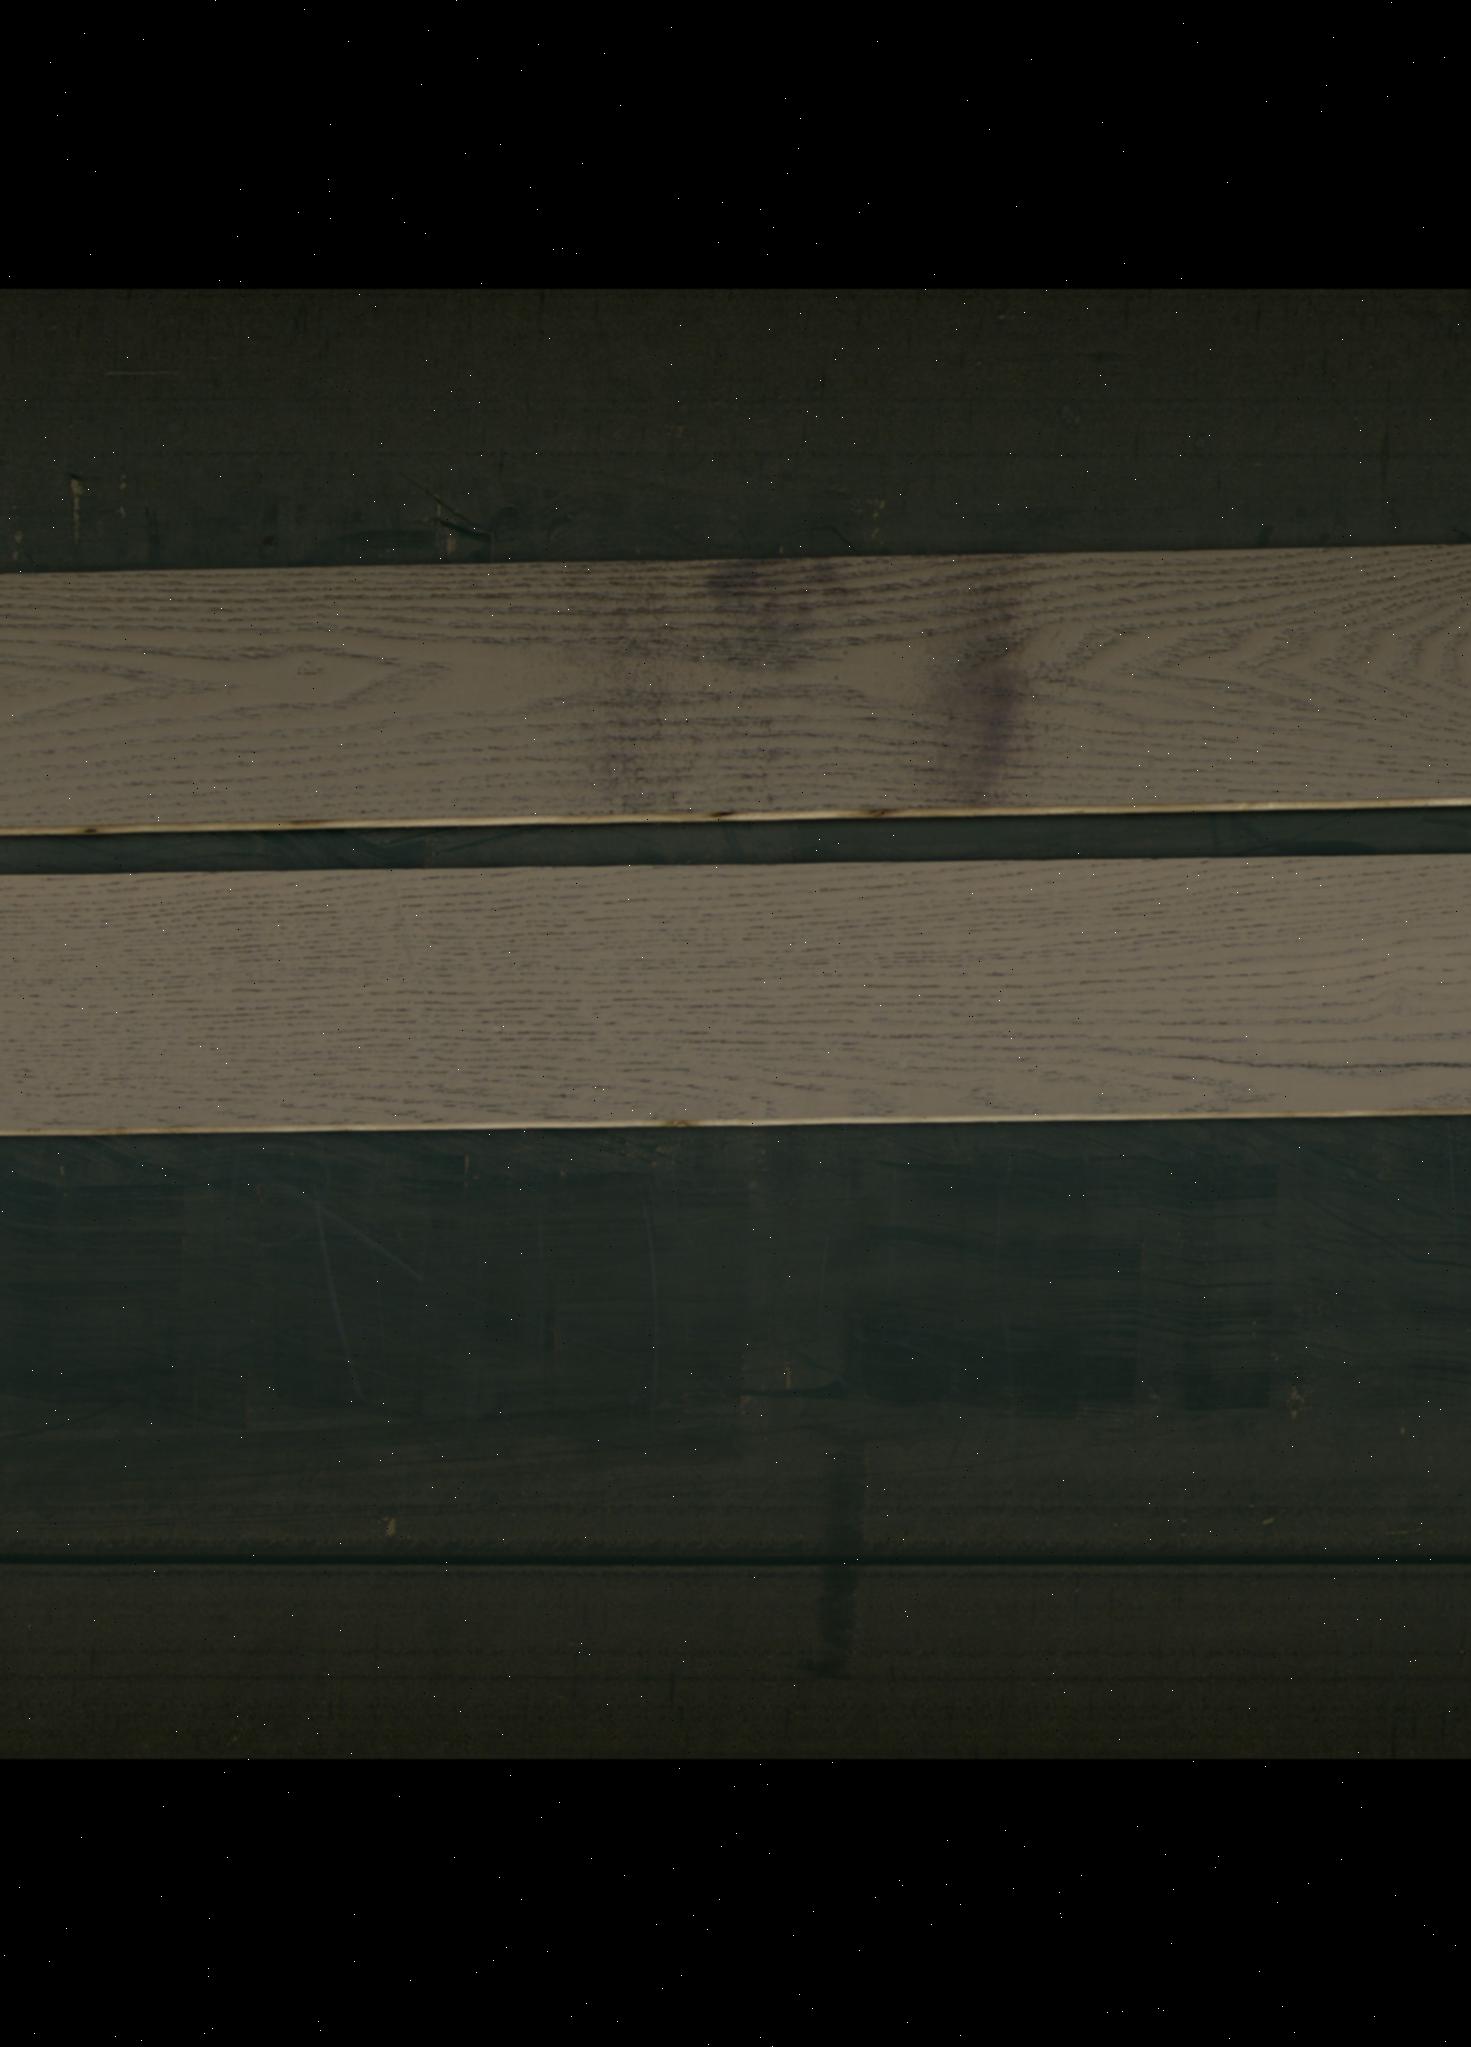
Label: mixers